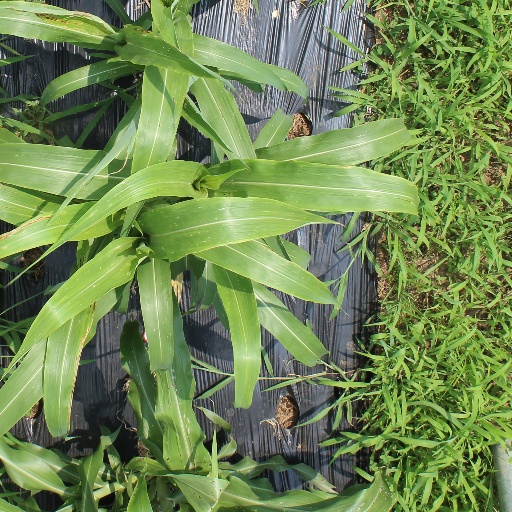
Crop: sorghum